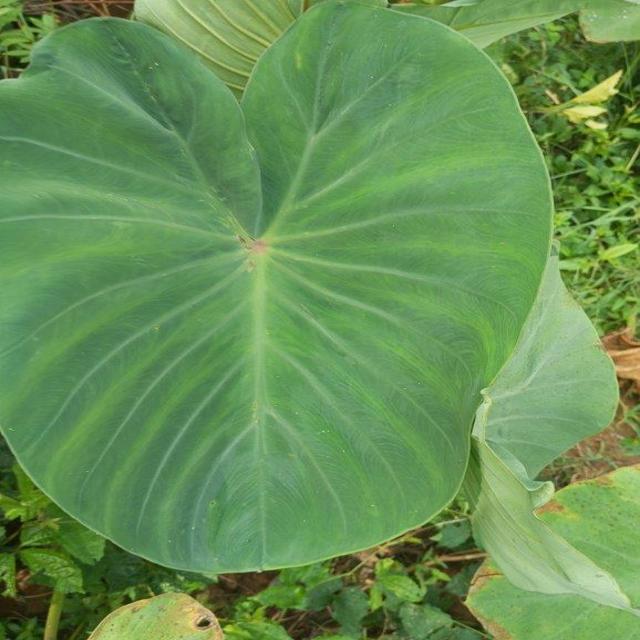
Label: Healthy